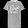
Label: T - shirt / top